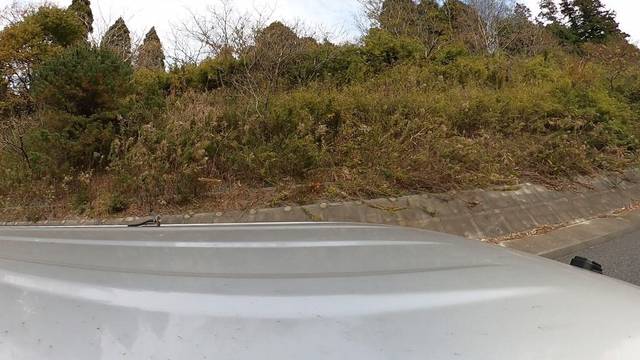
Region: Japan
Coordinates: 35.979, 140.255